Andra Fuller

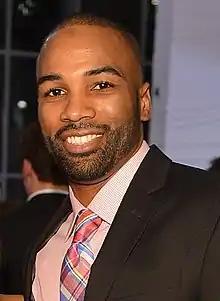
Fuller at the 2013 Canadian Screen Awards

Andra Fuller (born May 29, 1979 in Houston, Texas) is an American actor and stand-up comedian, best known for his role in The CW drama series "The L.A. Complex".